Berlin Syndrome (film)

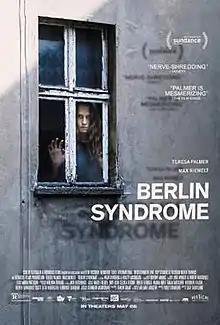
Theatrical release poster

Berlin Syndrome is a 2017 psychological horror thriller film directed by Cate Shortland from a screenplay by Shaun Grant, based on the 2012 novel of the same name by Melanie Joosten. The film follows a young Australian photographer (Teresa Palmer) who travels to Germany, where she meets an attractive young English teacher (Max Riemelt). Waking up after a stormy night of passion with him, the photographer is suddenly taken hostage by her would-be lover.